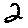
Label: 2